Don Bosco (1988 film)

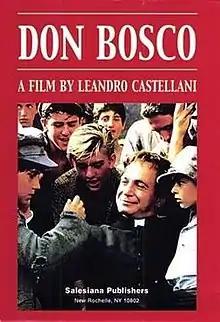

Don Bosco is a 1988 Italian biographical drama film directed by Leandro Castellani. It depicts real life events of Roman Catholic priest John Bosco.